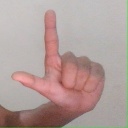
अक्षर: ल